Richie Zisk

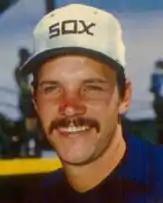
Zisk with 1977 White Sox

Zisk was acquired along with Silvio Martinez by the Chicago White Sox from the Pirates for Goose Gossage and Terry Forster at the Winter Meetings on December 10, 1976. His best season was in 1977, his lone year with the White Sox, when he hit 30 home runs and had 101 RBI, both career highs, in addition to a .290 batting average in 141 games. He started in left field for the American League in the 1977 All-Star Game, going 2-for-3 with a double and two RBIs.